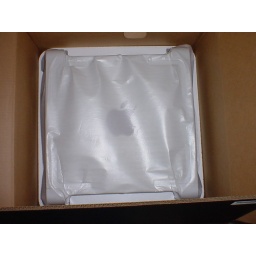
The computer itself in the box